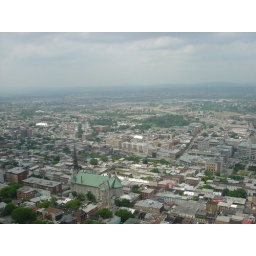
Looking down from the 31th floor of Edifice Marie-Guyart, the tallest building in Quebec City, Canada.